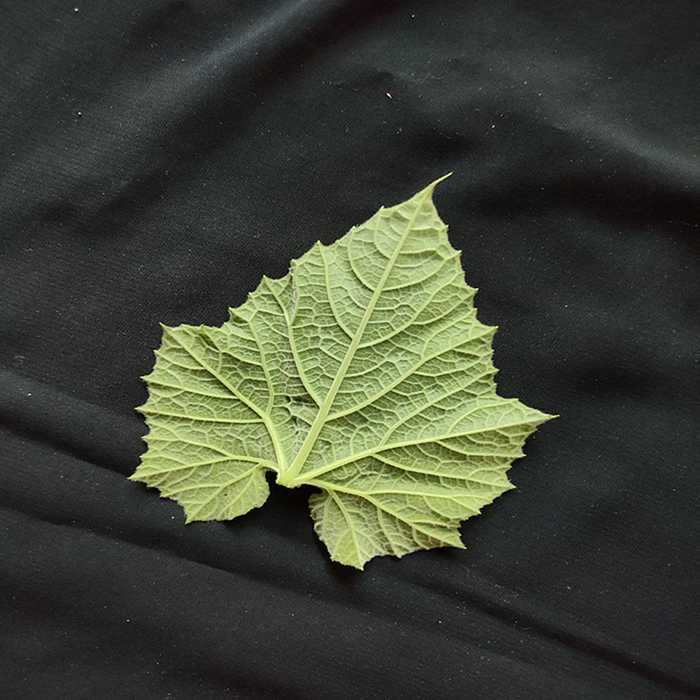
Plant: Bottle gourd
Label: Fresh leaf